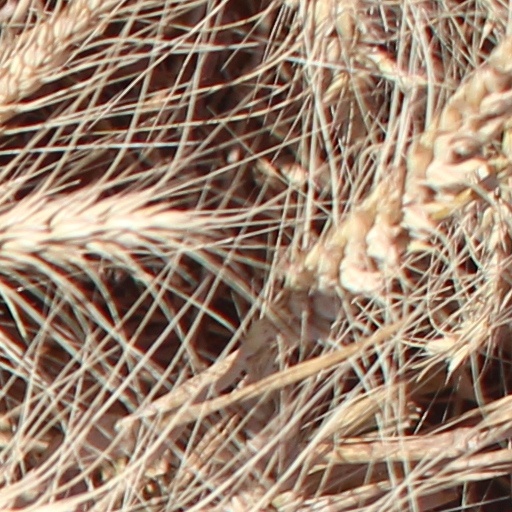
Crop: wheat